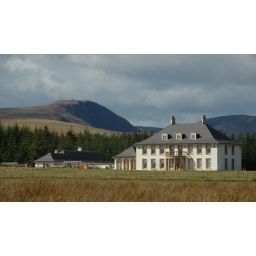
A secret and private holiday house built in 2005 for an American computer billionaire in upland Perthshire.